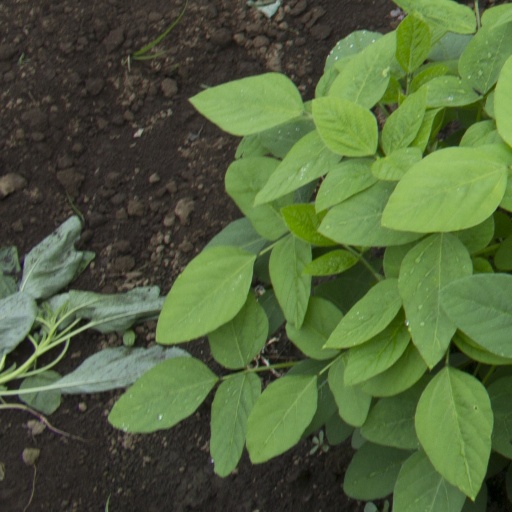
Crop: soybean